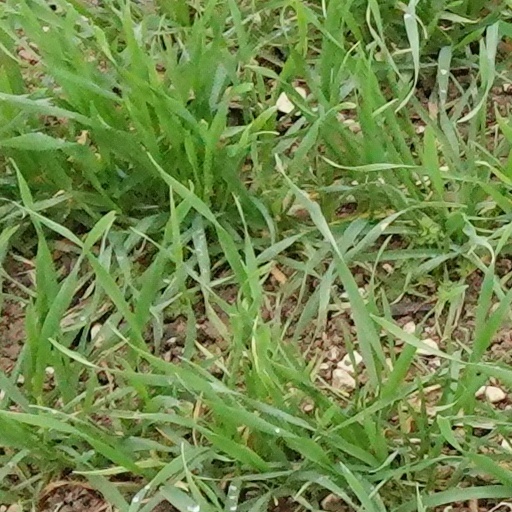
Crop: wheat